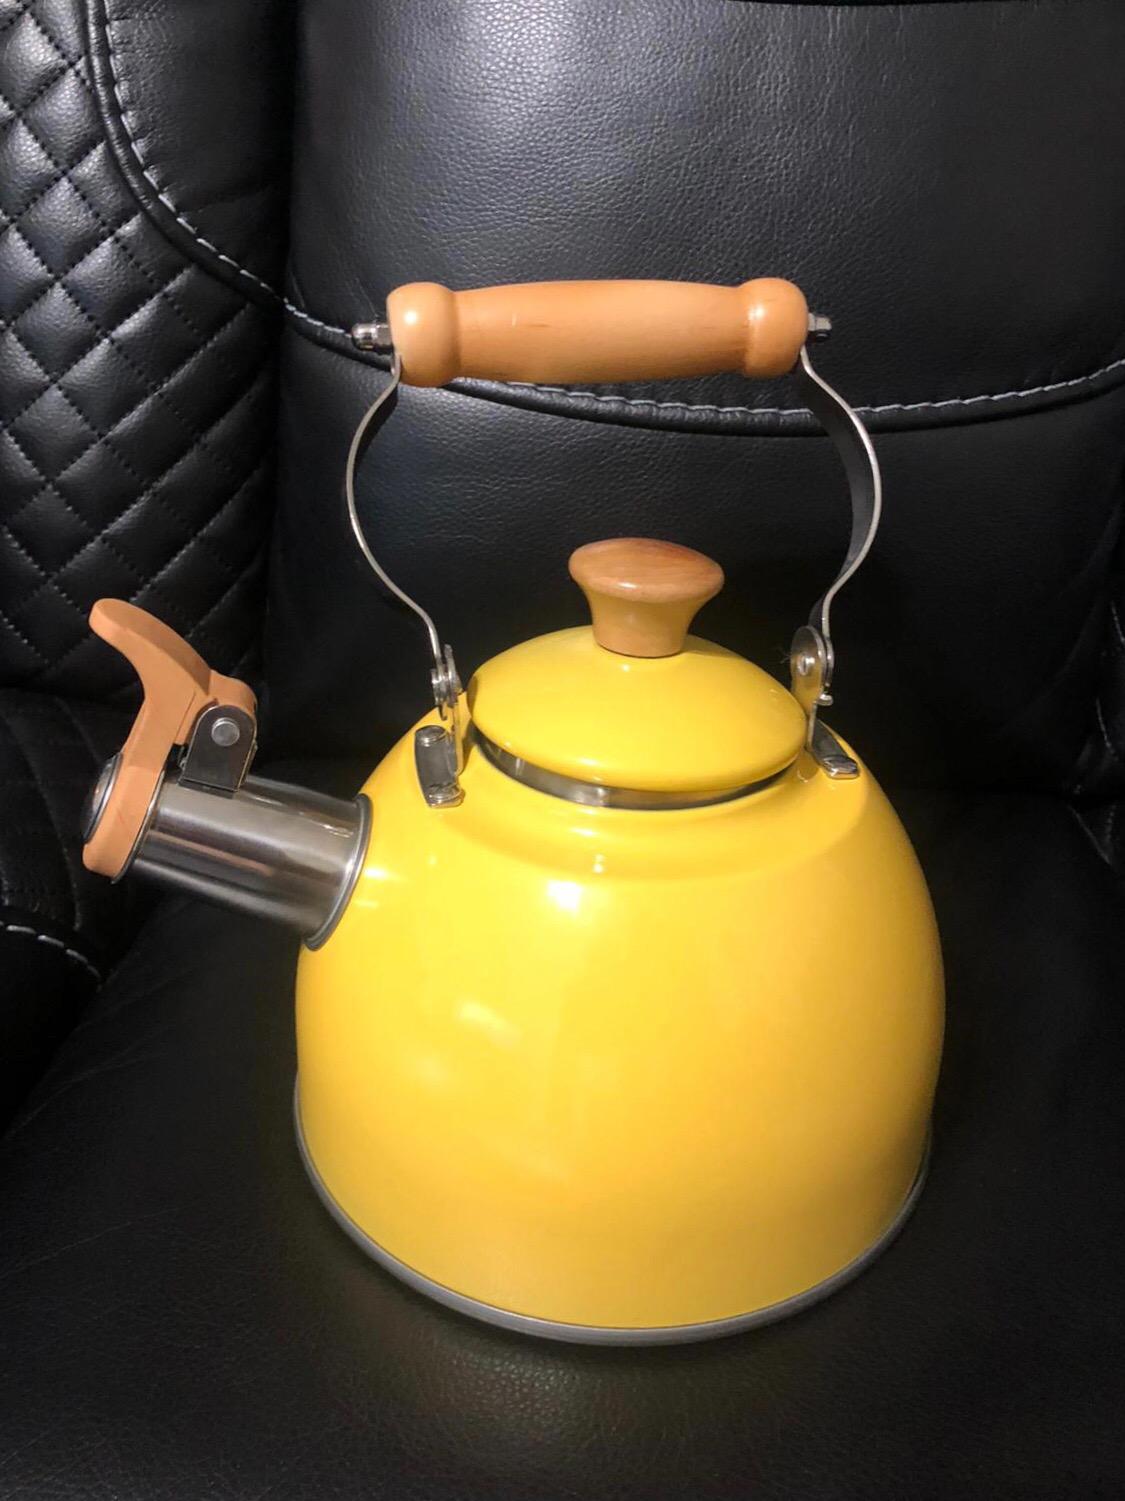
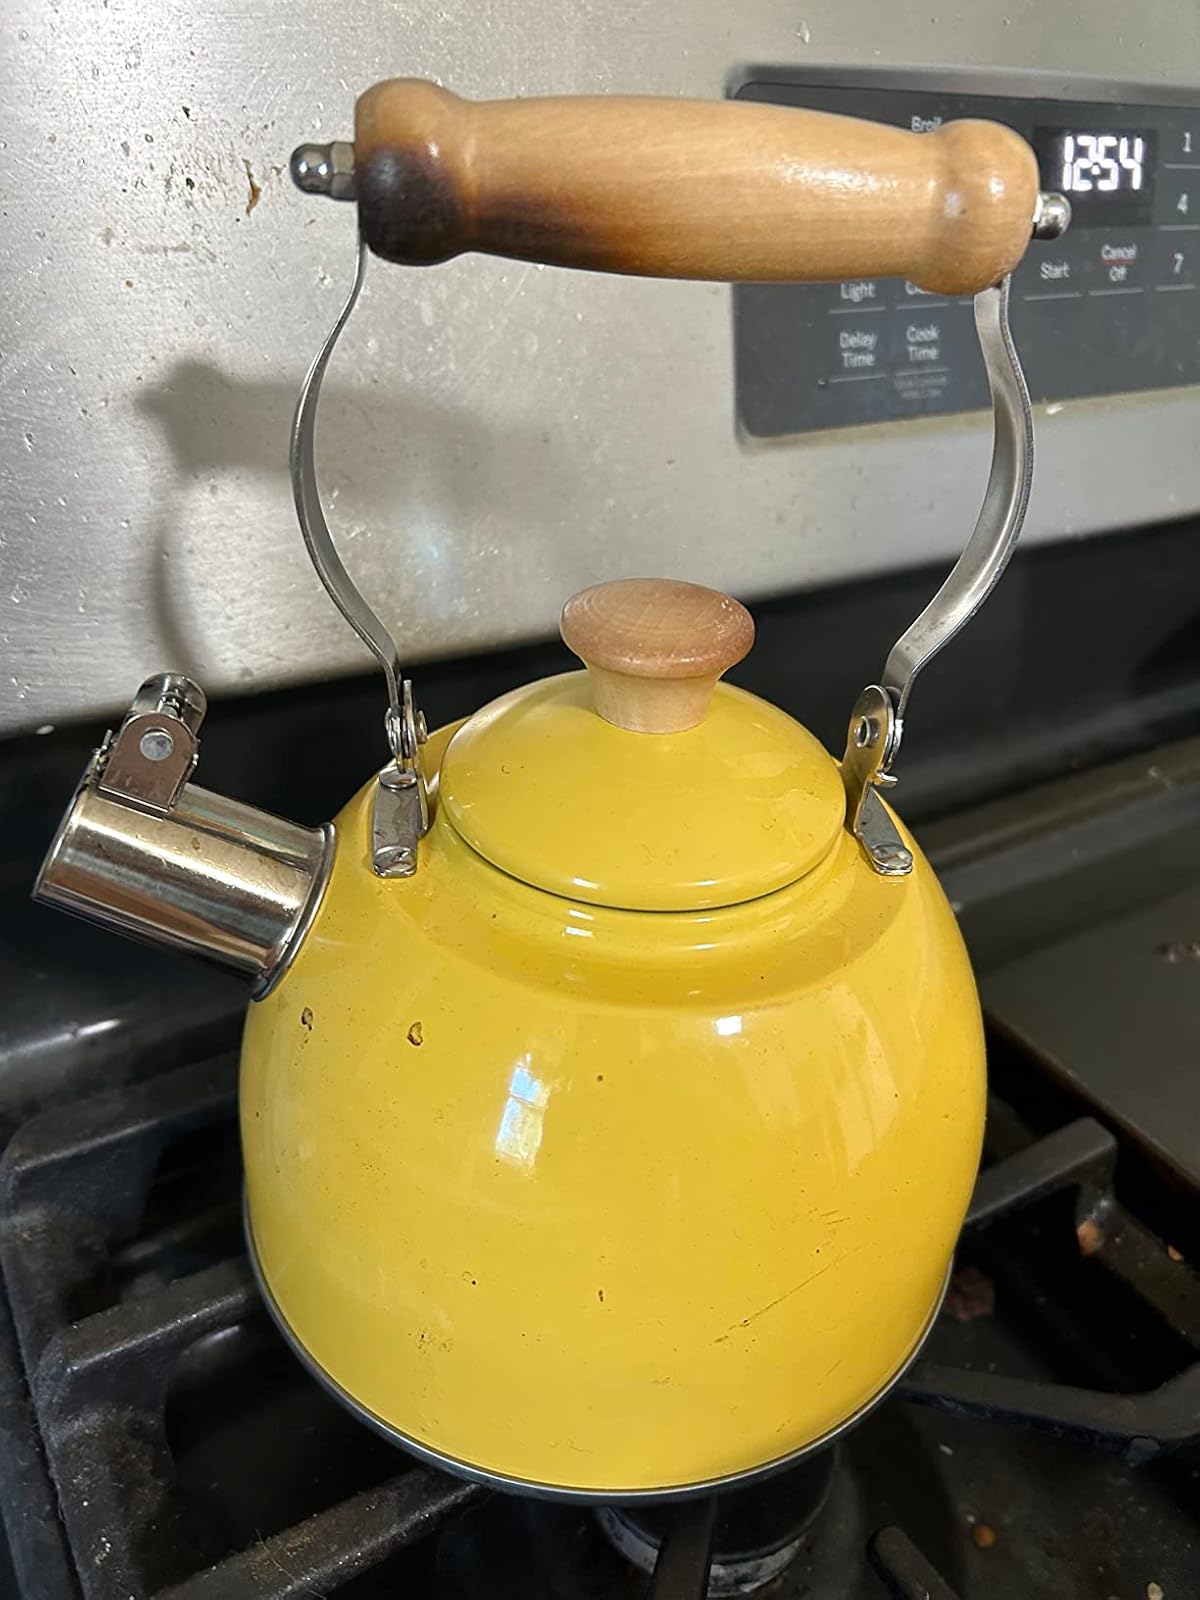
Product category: items_kettle
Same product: yes